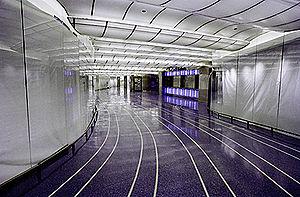
Millennium Station est un des plus importants terminaux de train de banlieue du centre-ville de Chicago.